Russia–Serbia relations

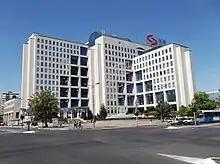
The headquarters of NIS in Novi Sad, majority owned by Gazprom Neft

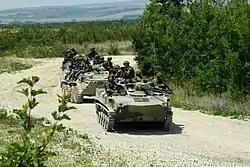
Serbian soldiers during 2018 "Slavic Brotherhood" exercise at the Russian Army's Rayevsky Training Center

Formalized by the 2013 Strategic Partnership Declaration, Serbia and Russia maintain robust political ties, with about seventy bilateral treaties covering trade, energy, military, and cultural cooperation. High-level visits, such as those of presidents of Serbia to Moscow (Boris Tadić in 2004 and 2009, Tomislav Nikolić in 2012 and 2016, and Aleksandar Vučić in 2019, 2020, and 2021) and presidents of Russia to Belgrade (Vladimir Putin 2000, 2011, 2014, and 2019; Dmitry Medvedev in 2009) underscore close relationship between two countries. However, some observers call them increasingly pragmatic, with Serbia leveraging Russia to balance EU pressure while Russia uses Serbia to counter Western influence in the Balkans.